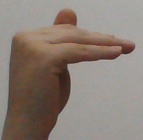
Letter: khaa